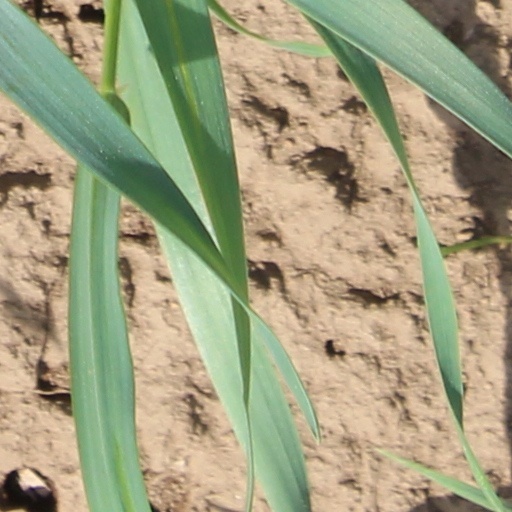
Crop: wheat